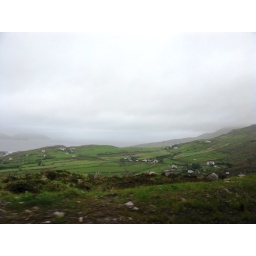
136 The fields are all lined by stone walls